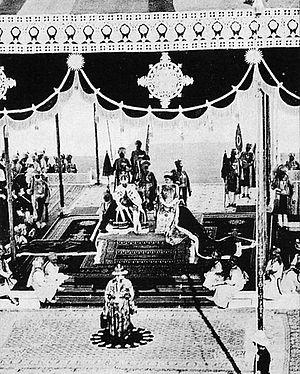
Les durbars de Delhi sont des rassemblements qui ont eu lieu à Coronation Park, à Delhi, en Inde à trois reprises, pour marquer l'avènement d'un empereur ou d'une impératrice des Indes, dans le cadre de l'Empire britannique.